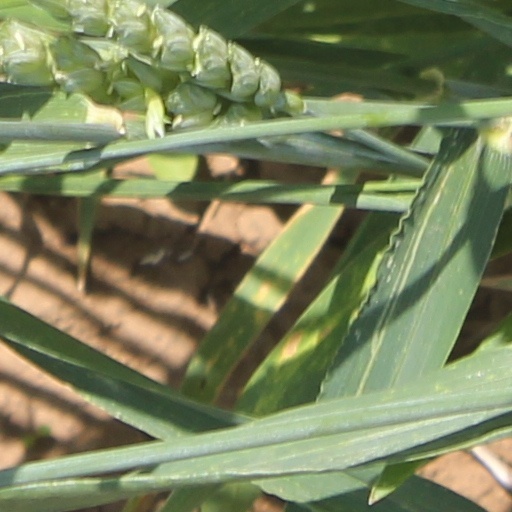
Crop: wheat